Maynooth University

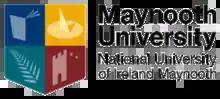

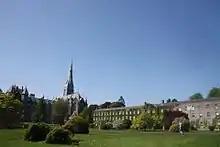
St Patrick's Chapel Maynooth

Maynooth University (MU) is a constituent university of the National University of Ireland in Maynooth, County Kildare, Ireland. Maynooth University was formerly known as National University of Ireland, Maynooth (NUIM). It was Ireland's youngest university until Technological University Dublin was established in 2019, having been founded by the Universities Act, 1997, from the secular faculties of the now separate St Patrick's College, Maynooth, which was founded in 1795. Maynooth is also the only university town in Ireland; all other Irish universities are based in cities.